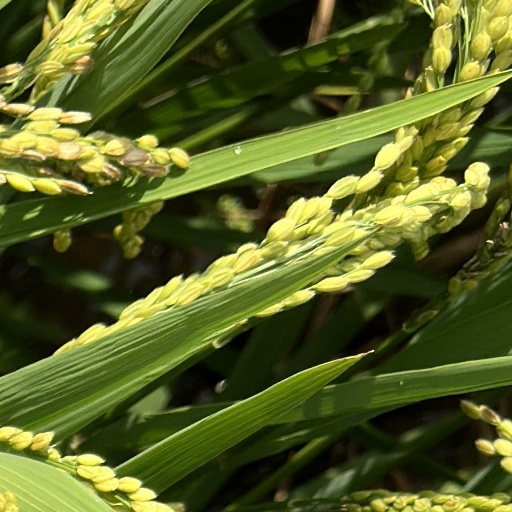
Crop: rice